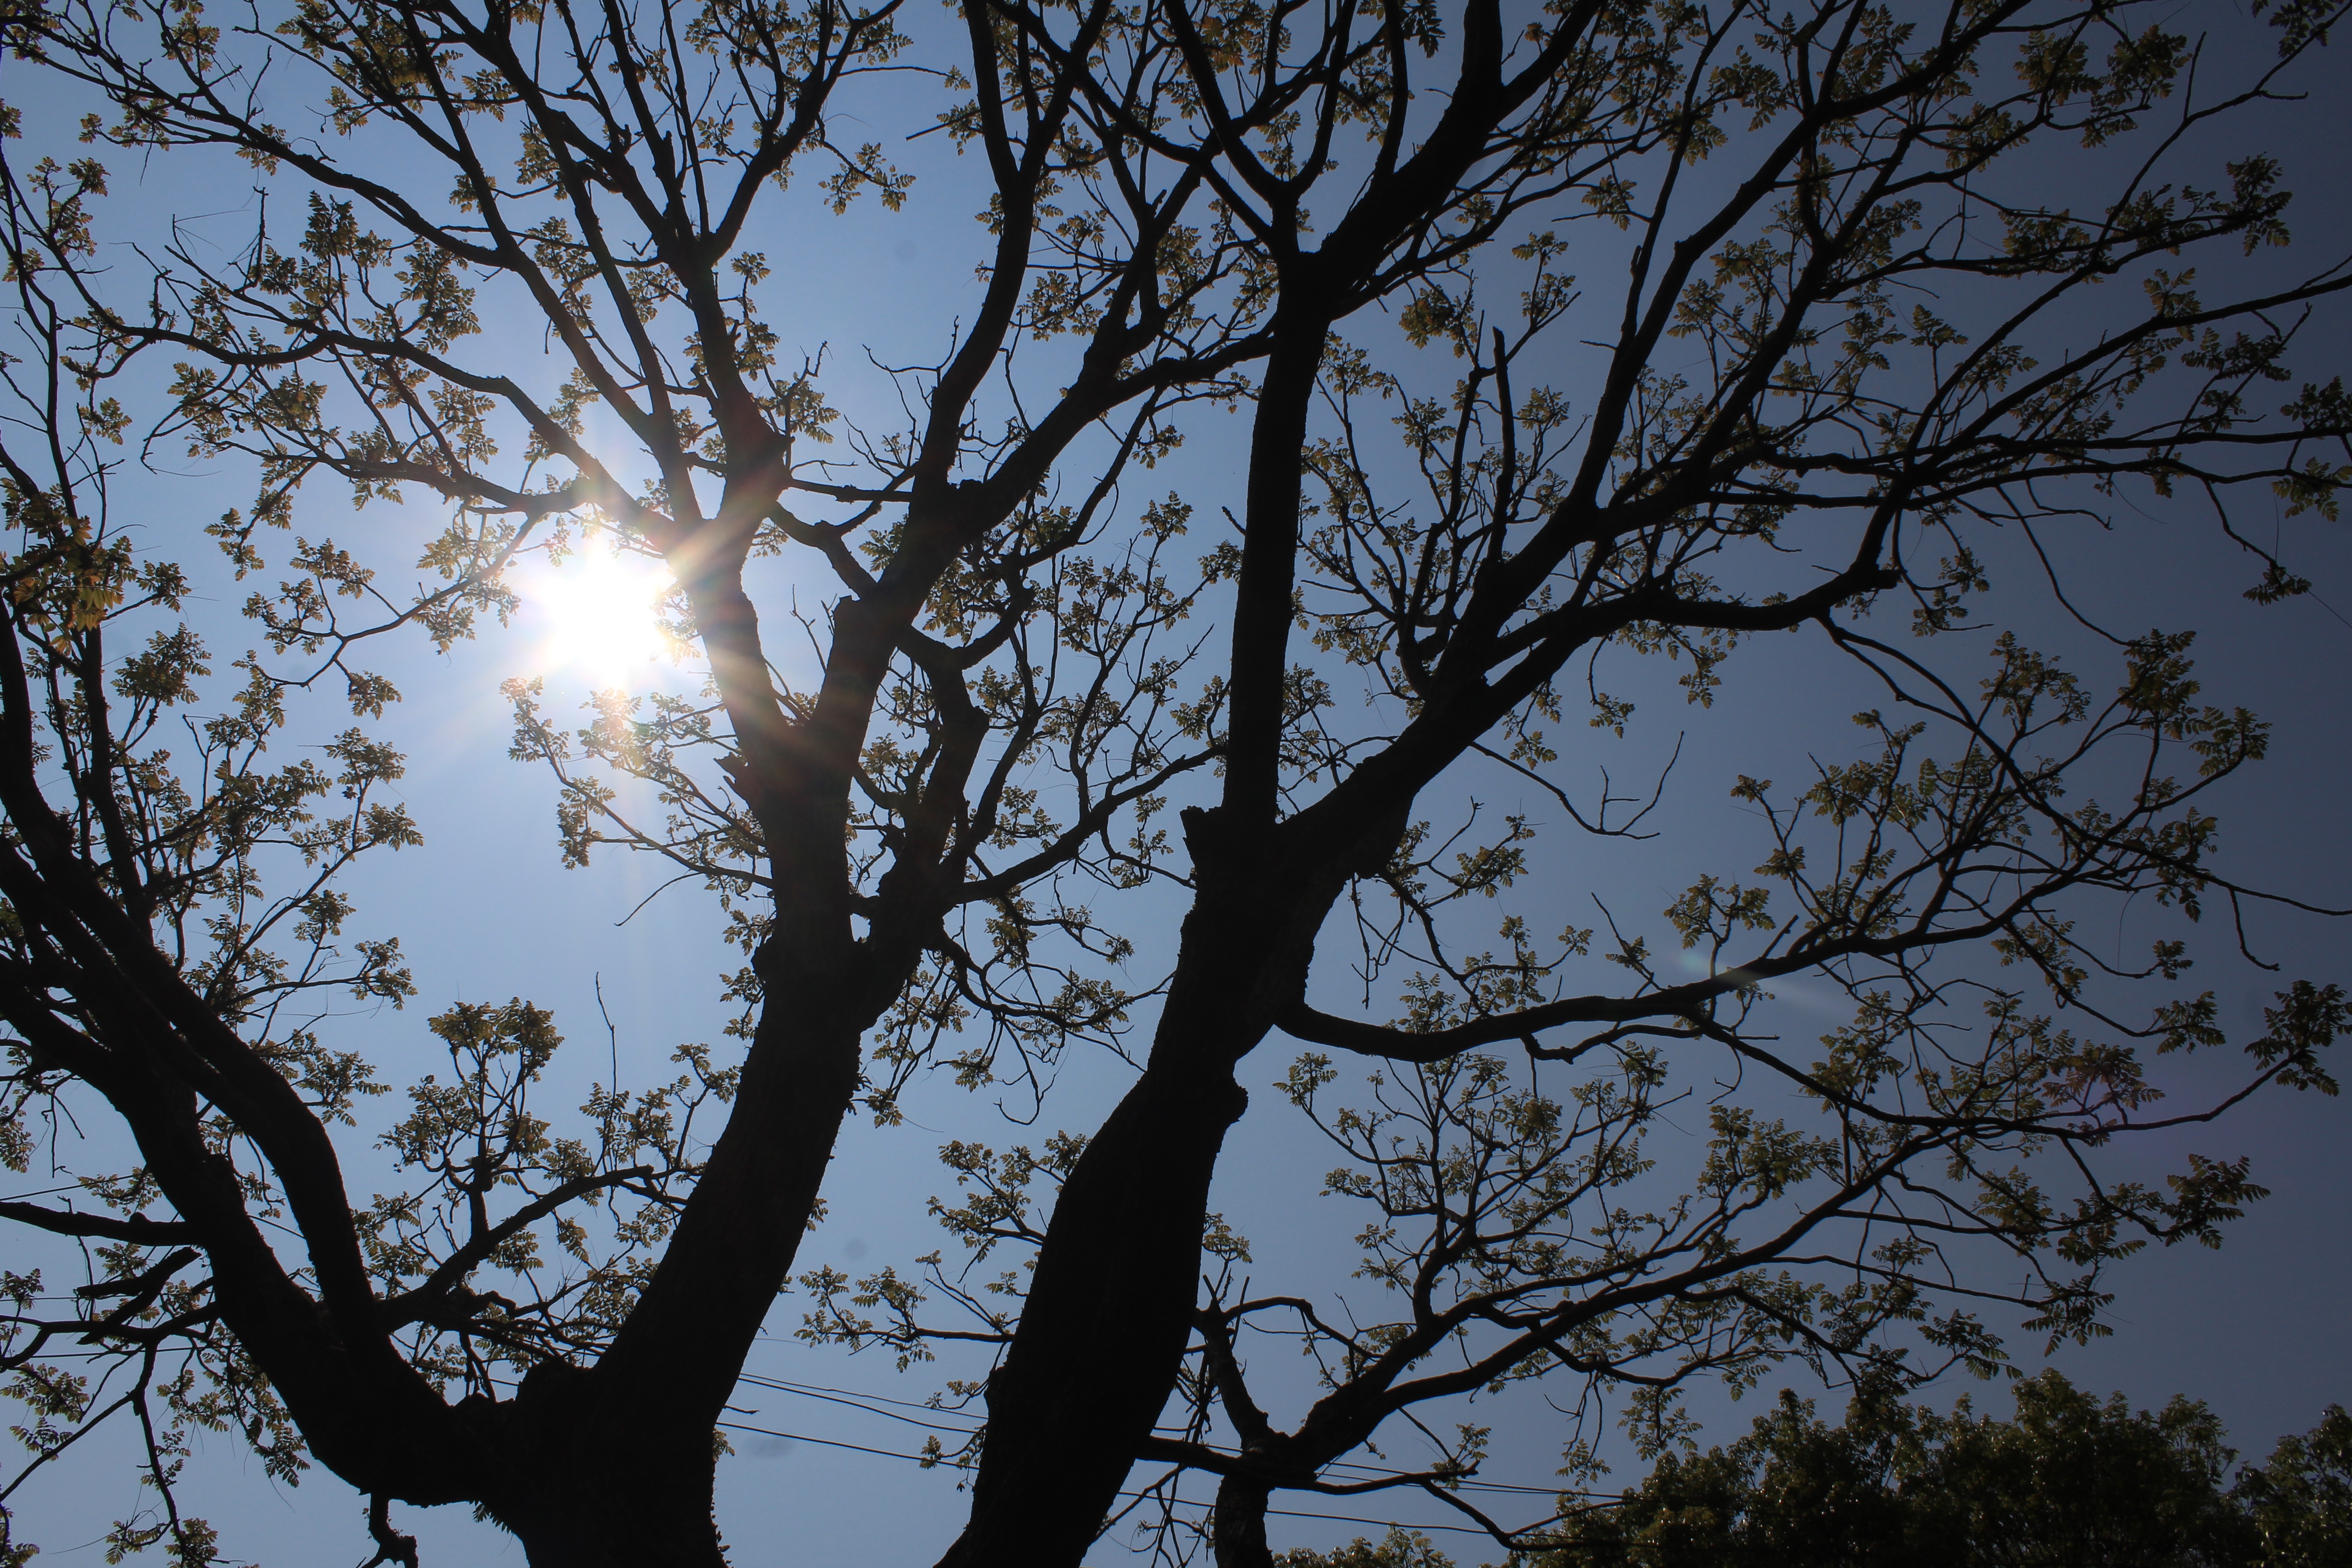
tree, nature, branch, blossom, winter, light, plant, sky, sunlight, morning, leaf, flower, spring, autumn, season, atmospheric phenomenon, woody plant